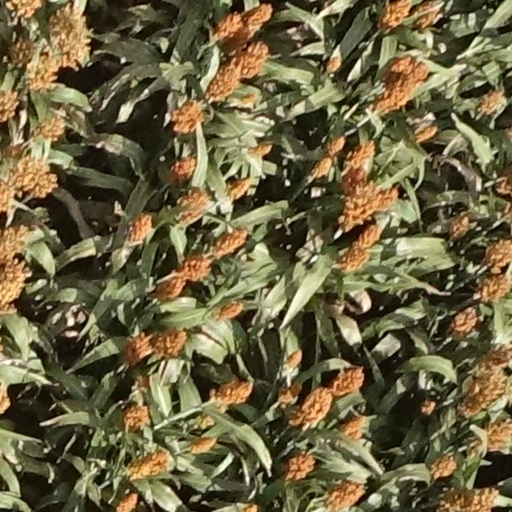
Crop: sorghum